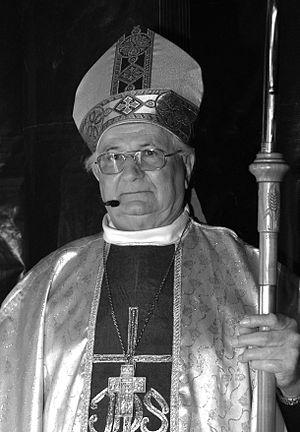
Mgr Lucien Fischer, né le 27 novembre 1933 à Strasbourg, est un évêque catholique français, père spiritain, vicaire apostolique de Saint-Pierre-et-Miquelon de 2000 à 2009.
Lucien Fischer, né le 27 novembre 1933 à Strasbourg, est un évêque catholique français, père spiritain, vicaire apostolique des îles Saint-Pierre-et-Miquelon de 2000 à 2009.
Saint-Pierre-et-Miquelon est un archipel français d'Amérique du Nord situé dans le golfe du Saint-Laurent, au sud de l’île canadienne de Terre-Neuve. Saint-Pierre se trouve à 19 km au sud-ouest de l'extrémité occidentale de la péninsule de Burin, dans la partie méridionale de Terre-Neuve, l'île Miquelon étant à 21 km à l'ouest - sud-ouest de cette même pointe. Ancien département d'outre-mer, puis collectivité territoriale à statut particulier, c'est aujourd'hui une collectivité d'outre-mer.